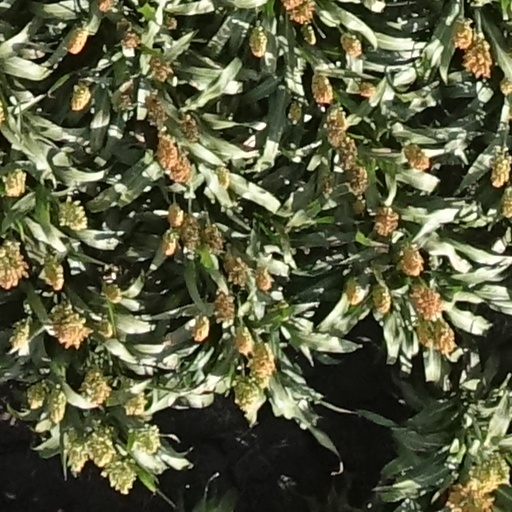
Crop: sorghum